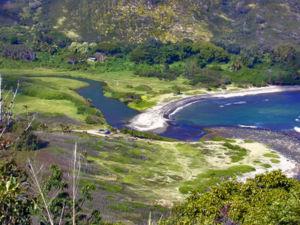
Molokai est la cinquième île de l'archipel d'Hawaï par la taille, avec une longueur de 61 kilomètres, une largeur de 16 kilomètres, une superficie de 673 km² et un littoral de 171 kilomètres de longueur. Elle se situe à 14,4 km au nord-ouest de l'île de Maui et à 42 km à l'est-sud-est de Oahu. Son point le plus élevé est le Kamakou, culminant à 1 515 mètres d'altitude. Les plus hautes falaises du monde se trouvent à Umilehi Point, elles atteignent 1 005 mètres au-dessus de l'océan Pacifique.